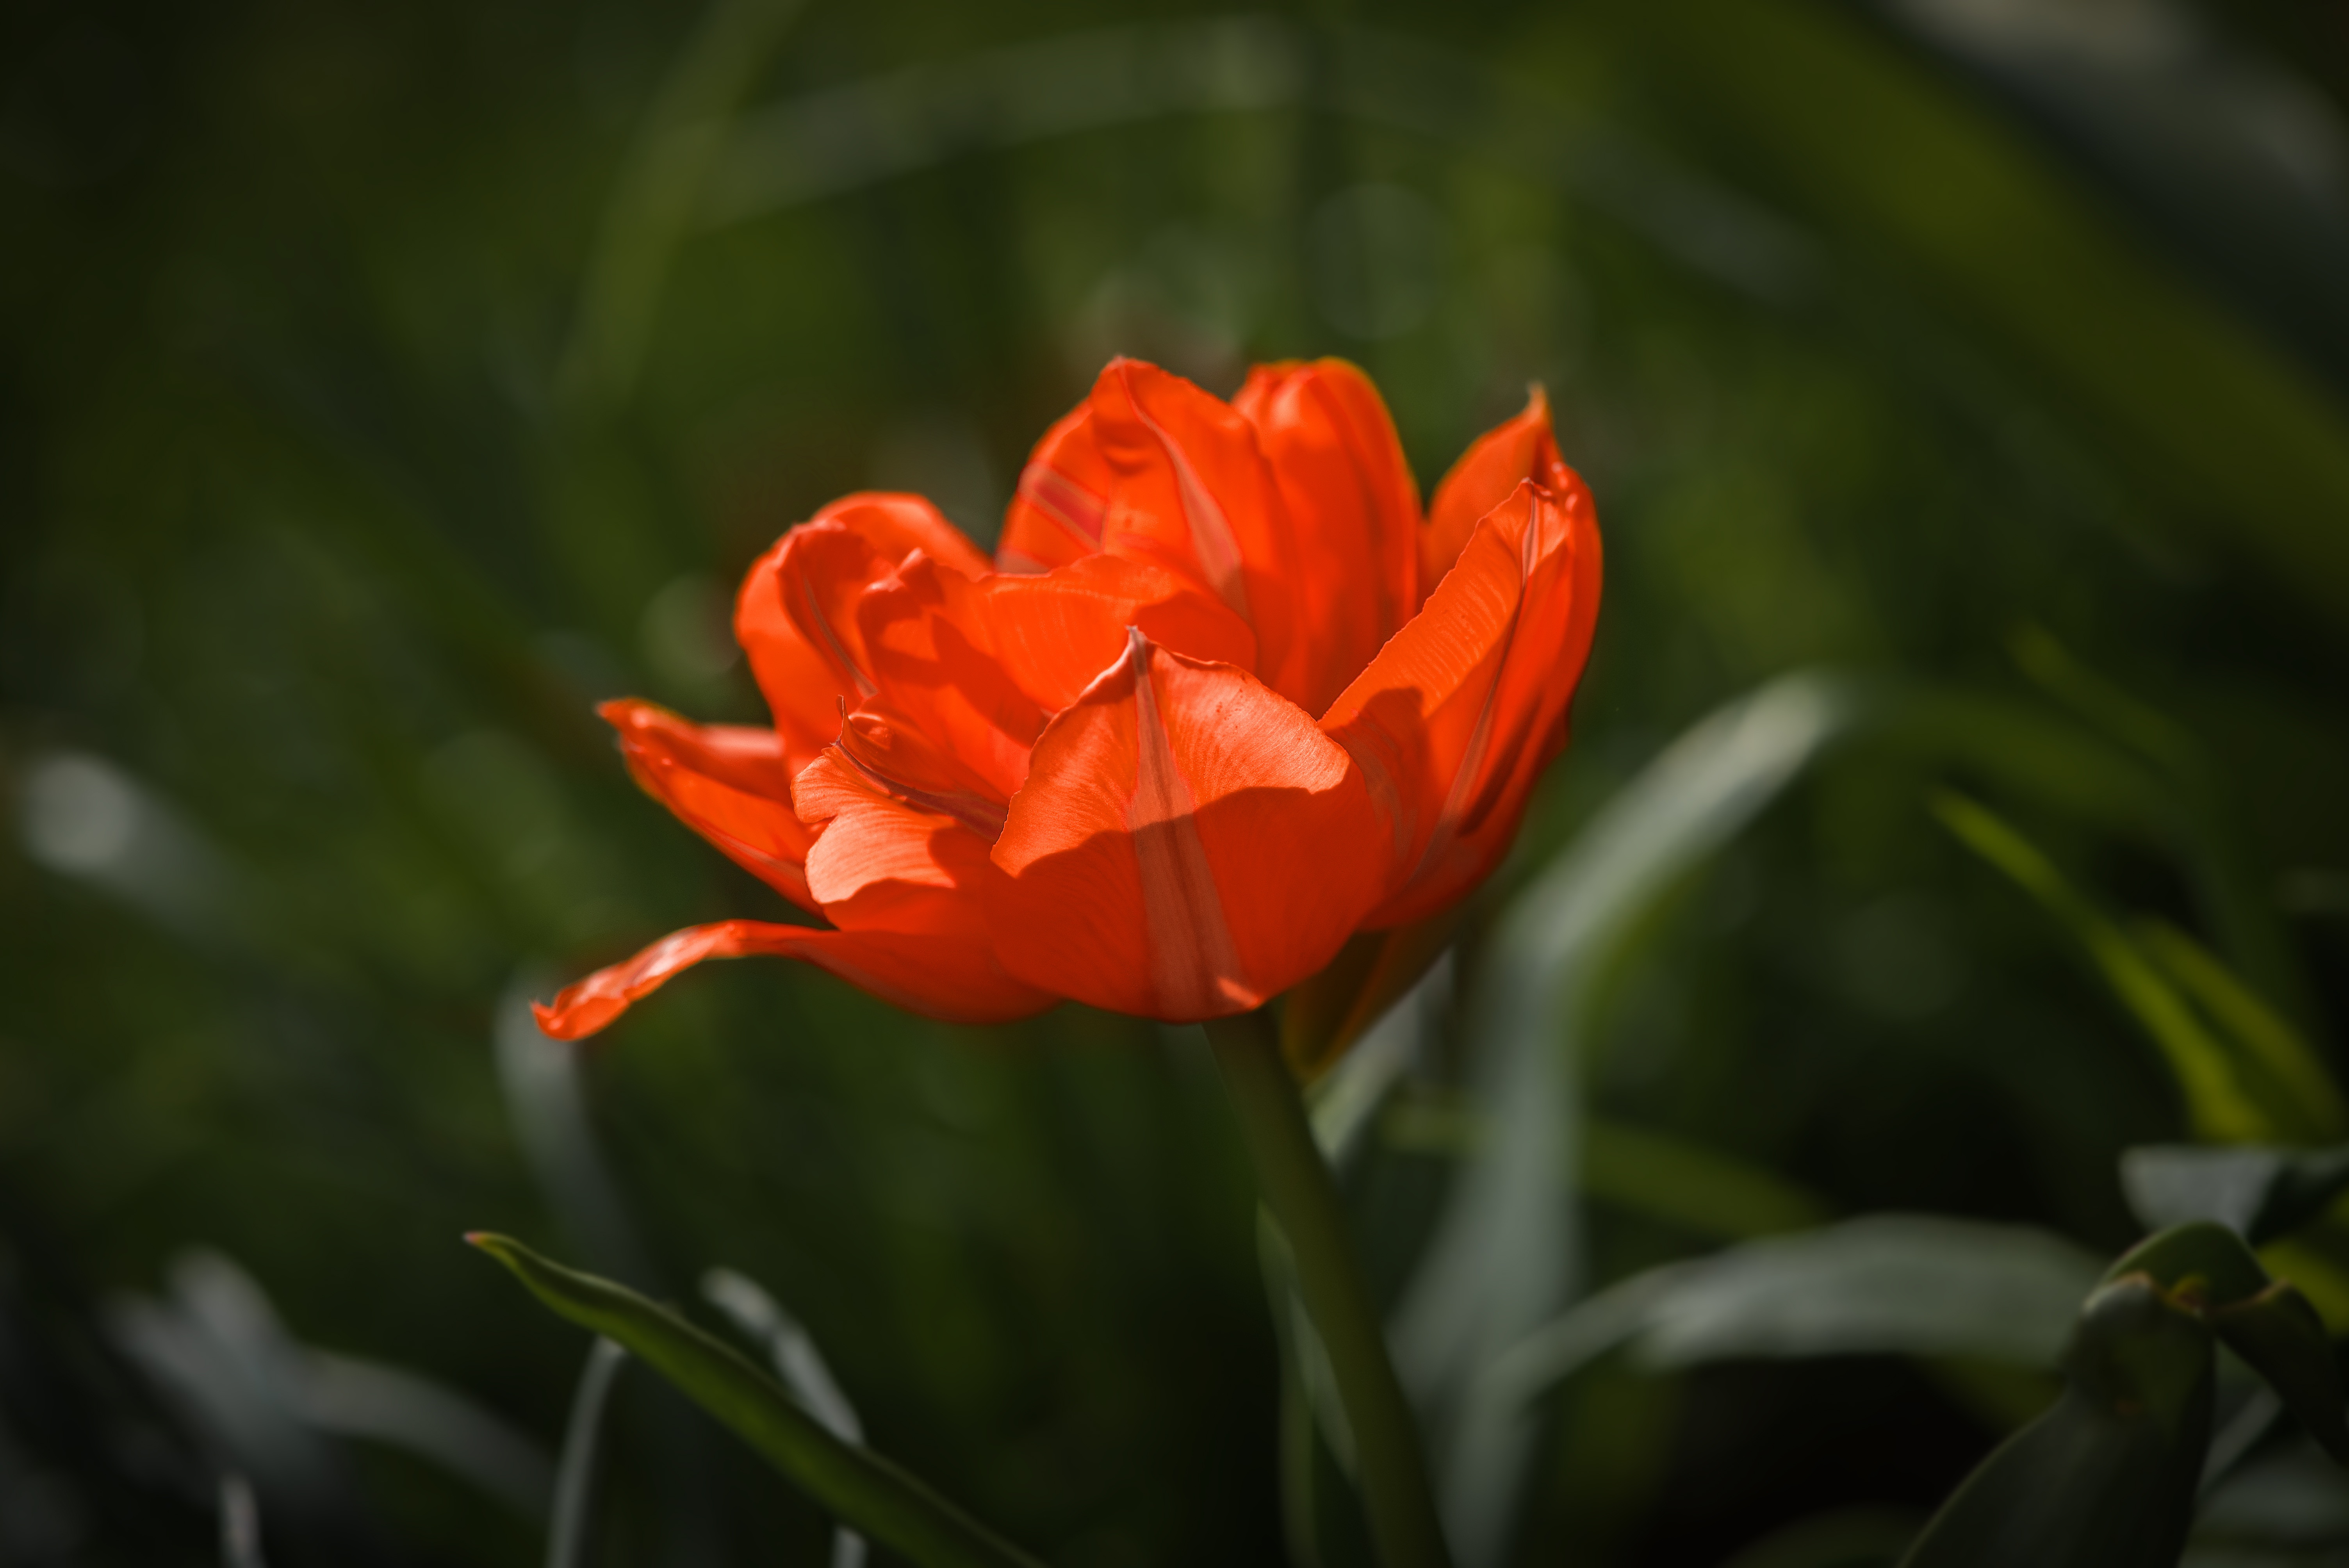
nature, blossom, plant, flower, petal, bloom, tulip, spring, red, botany, garden, close, flora, petals, spring flower, macro photography, flowering plant, schnittblume, plant stem, land plant